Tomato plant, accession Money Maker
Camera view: tilt-top (135 deg); turntable rotation: 30 degrees
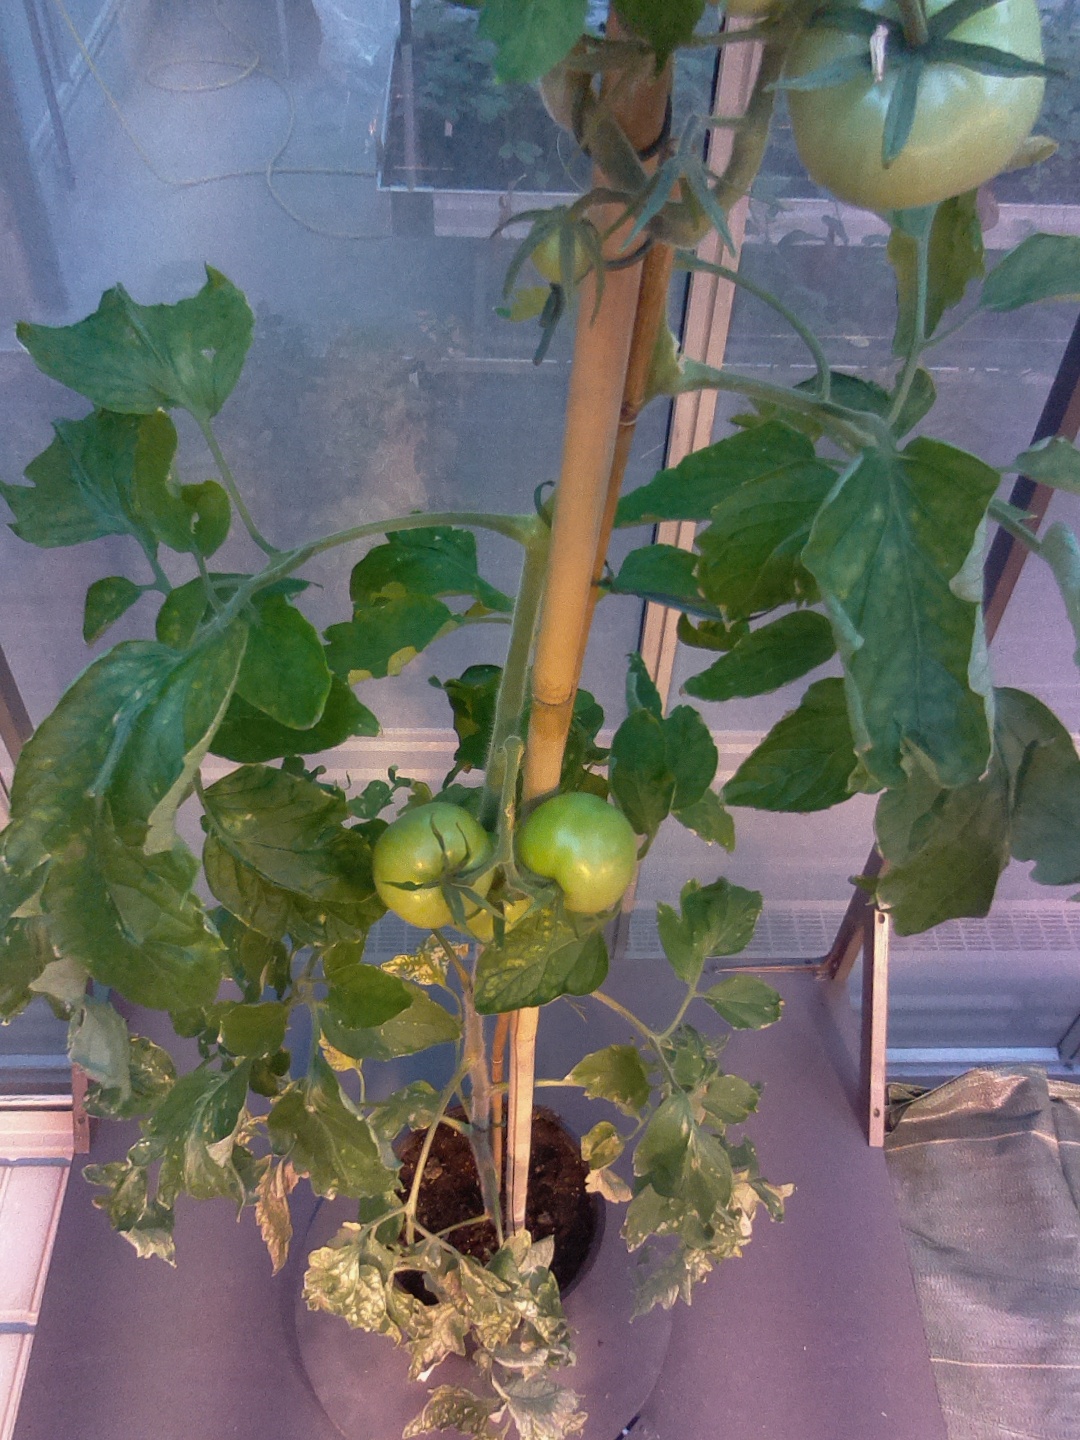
BBCH growth stage 75: 50%-60% of final fruit size